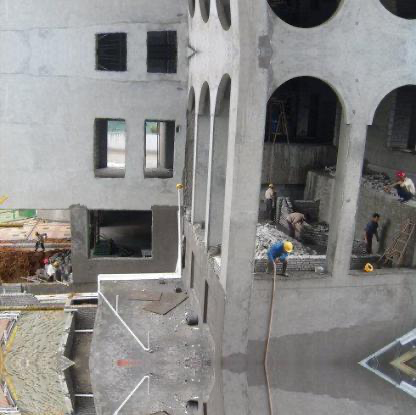
Objects in the image:
label: helmet
label: helmet
label: helmet
label: helmet
label: helmet
label: head
label: head